The Other Side of Heaven

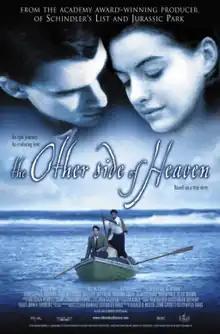
Theatrical release poster

The Other Side of Heaven is a 2001 American adventure drama film written and directed by Mitch Davis, based on John H. Groberg's first autobiography, "In the Eye of the Storm". The film stars Christopher Gorham as John Groberg and Anne Hathaway as Jean Groberg (née Sabin).